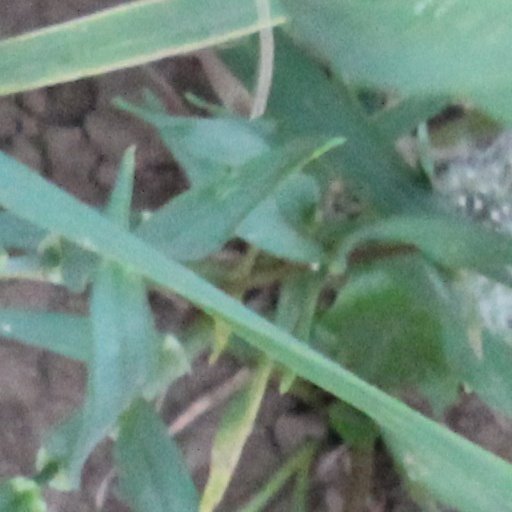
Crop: wheat